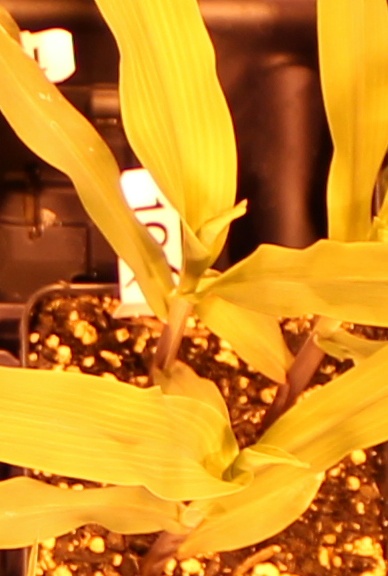
Label: Corn